Naval mine

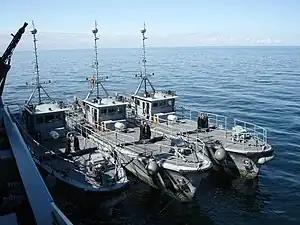
Seehund ROVs of the German Navy used for minesweeping

Weapons are frequently a few steps ahead of countermeasures, and mines are no exception. In this field the British, with their large seagoing navy, have had the bulk of world experience, and most anti-mine developments, such as degaussing and the double-L sweep, were British inventions. When on operational missions, such as the invasion of Iraq, the US still relies on British and Canadian minesweeping services. The US has worked on some innovative mine-hunting countermeasures, such as the use of military dolphins to detect and flag mines. Mines in nearshore environments remain a particular challenge. They are small and as technology has developed they can have anechoic coatings, be non-metallic, and oddly shaped to resist detection. Further, oceanic conditions and the sea bottoms of the area of operations can degrade sweeping and hunting efforts. Mining countermeasures are far more expensive and time-consuming than mining operations, and that gap is only growing with new technologies.